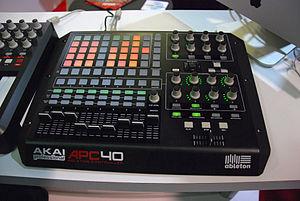
Dans le domaine de l'audio-numérique, une surface de contrôle est un dispositif d'interface matérielle qui permet à l'utilisateur de piloter une station audio-numérique, un synthétiseur, ou d'autres applications audio-numériques. La surface de contrôle n’agit pas directement sur les signaux audio, mais communique avec l’application, qui agit elle-même sur le son.